Luca Francesconi

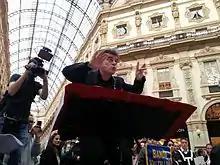
Luca Francesconi conducting Fresco, Galleria Vittorio Emanuele, Milan, October 2015

Luca Francesconi was born in Milan. His father was a painter who edited "Il Corriere dei piccoli" and conceived "Il Corriere dei ragazzi", while his mother was an advertiser. Francesconi spent his early years in QT8, a working-class quarter in Milan. At the age of five he began to learn the piano. Although he was accepted into the junior high school section of the city's conservatory six years later, he pulled out. Instead, Francesconi opted to attend the junior high school in QT8.